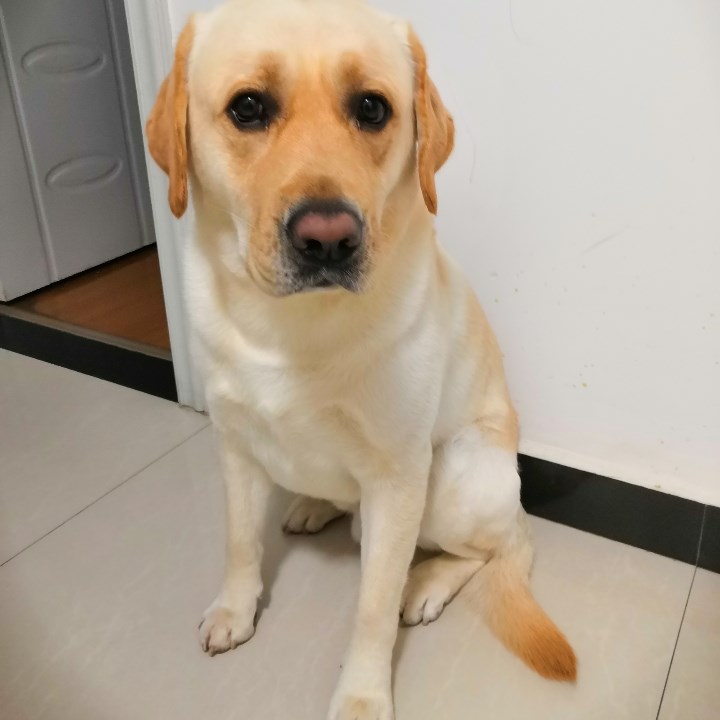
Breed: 3580-n000122-Labrador_retriever